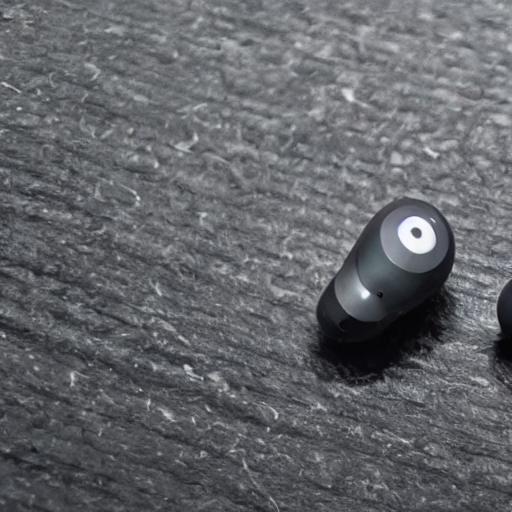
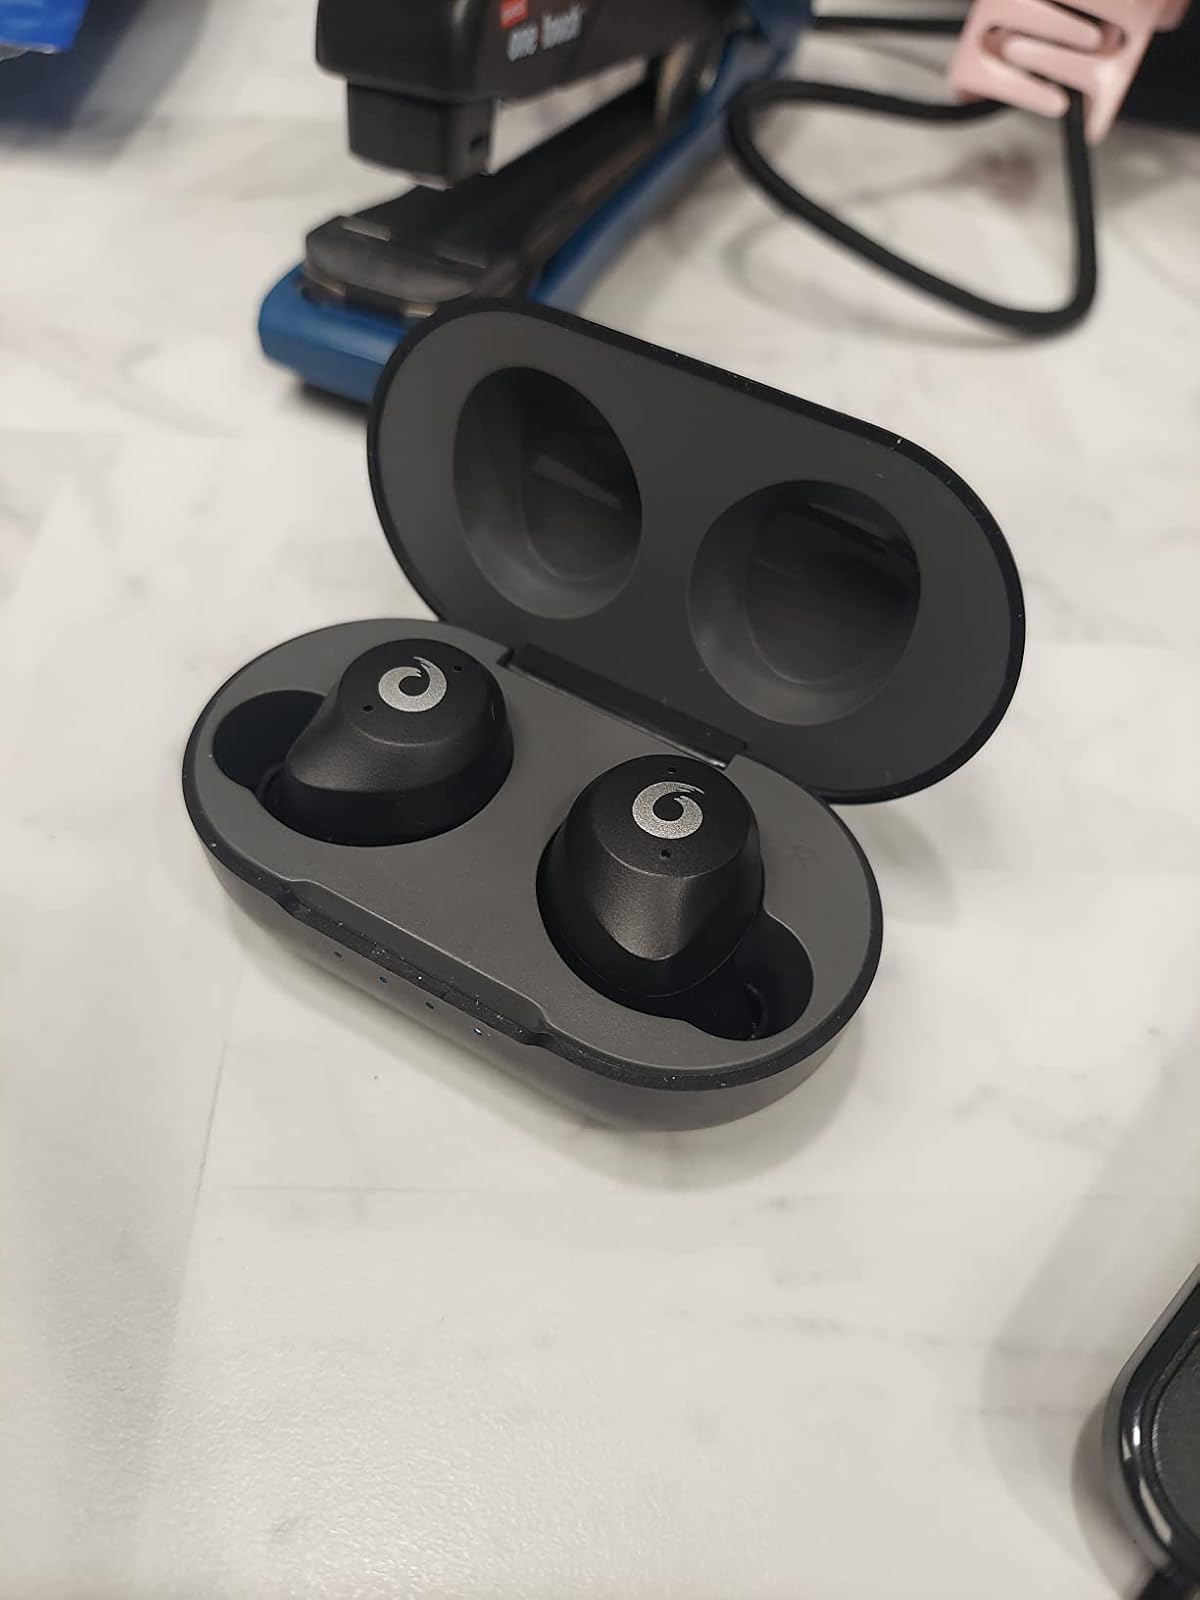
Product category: earbuds
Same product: no